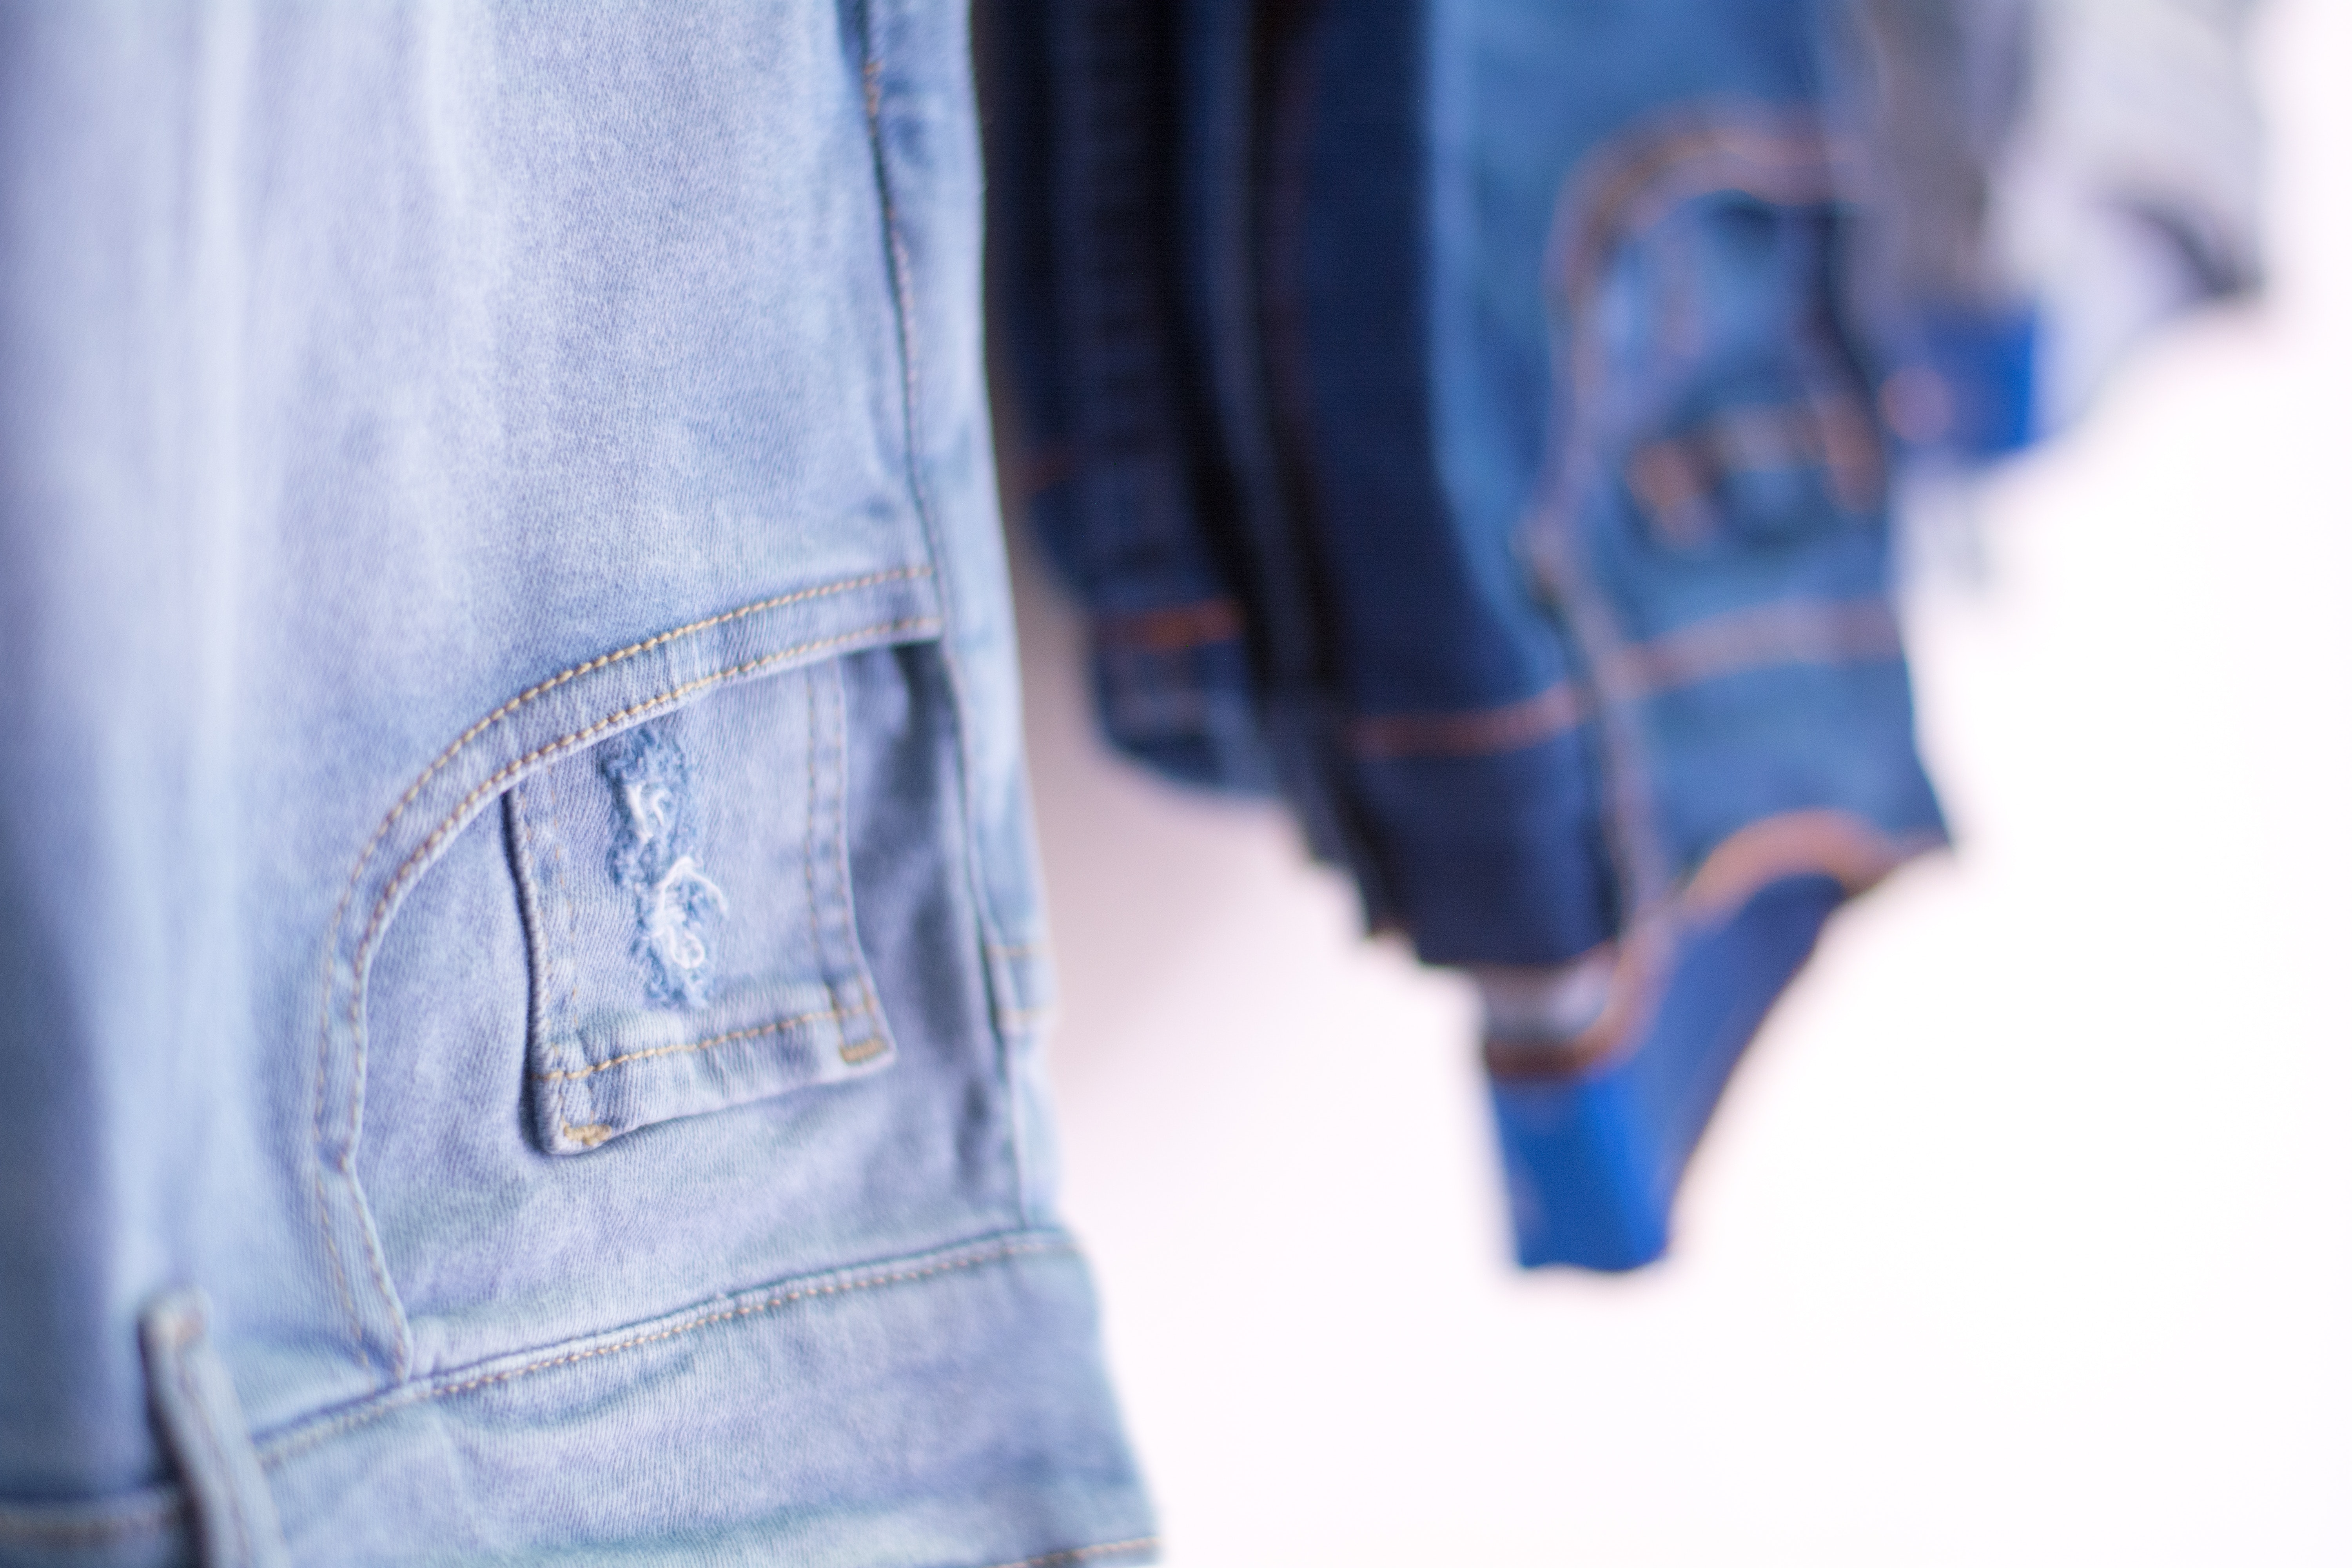
denim, jeans, blue, clothing, textile, outerwear, pocket, jacket, electric blue, sleeve, trousers, pattern, shirt, style